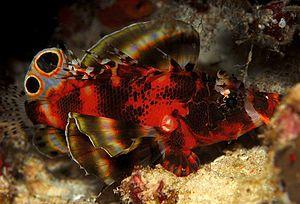
Dendrochirus est un genre de poissons marins de la famille des scorpaénidés.
Dendrochirus biocellatus, communément nommé Ptérois ocellé, est une espèce de poissons marins de la famille des Scorpaenidae.